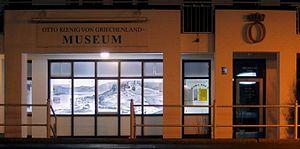
Le musée Roi-Othon-de-Grèce est un petit musée allemand situé à Ottobrunn, en Bavière. Consacré au philhellénisme, à l'histoire de la guerre d'indépendance grecque et au règne du roi Othon Iᵉʳ de Grèce, il a été créé en 1989.
Othon Iᵉʳ de Grèce, prince de Bavière puis roi de Grèce, est né au Schloss Mirabell de Salzbourg, en actuelle Autriche, le 1ᵉʳ juin 1815, et mort à Bamberg, en Bavière, le 26 juillet 1867. Membre de la maison de Wittelsbach, il est choisi par les grandes puissances pour devenir le premier souverain de la Grèce moderne en 1832. Autoritaire et incapable d'assurer la continuité de sa dynastie, il est renversé par les révolutionnaires hellènes en 1862.